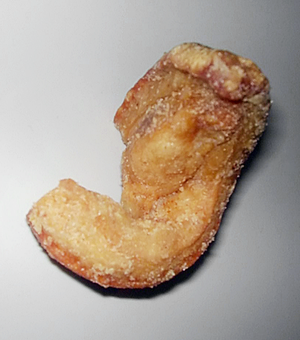
Flæskesvær / Oprindelse og historie
En gammeldags flæskesvær (Pork Scratching)
Flæskesvær er lavet af svinehud og er en snack eller tilbehør til mad. I Danmark ofte betragtet som typisk dansk, da flæskesvær indgår i de typiske danske retter flæskesteg og ribbensteg. Som snack sælges flæskesvær i poser, tidligere kræmmerhus.